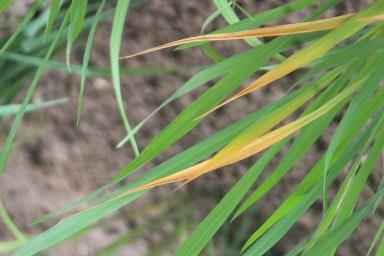
Disease: Tungro